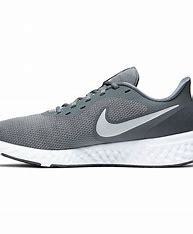
Brand: Nike
Model: Revolution 5